Kincasslagh

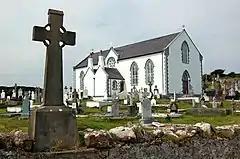
St. Mary's Roman Catholic church

Kincasslagh is in the Gaeltacht region which means the official language of the area is Irish. However, the use of the language has been in decline since the 1950s. There are very few Irish-speakers in Kincasslagh today, much like neighbouring villages Mullaghduff and Burtonport.